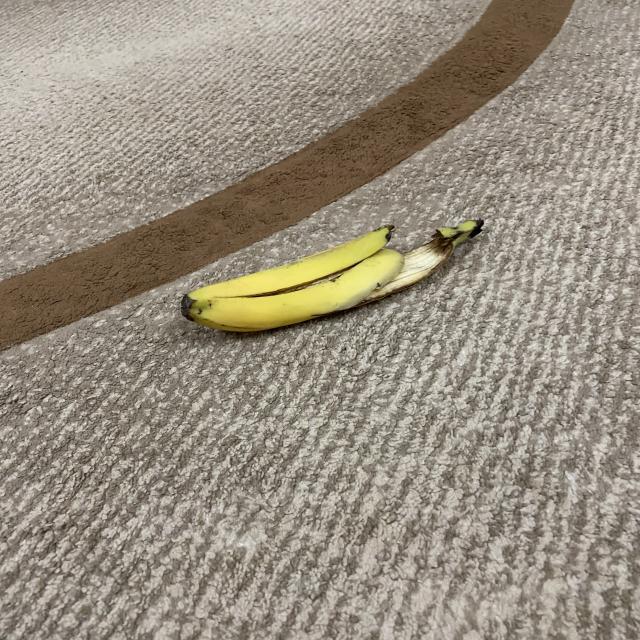
Label: bananas